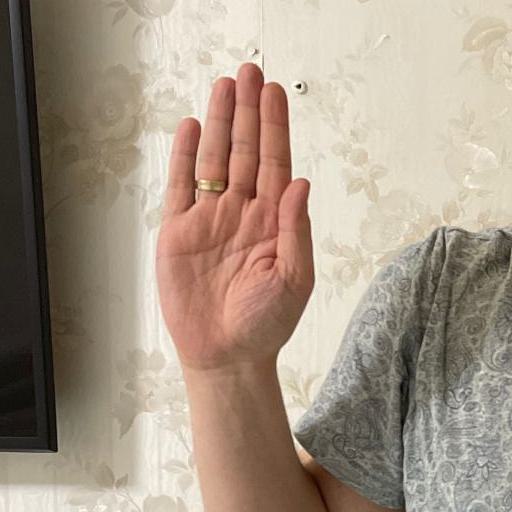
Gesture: stop